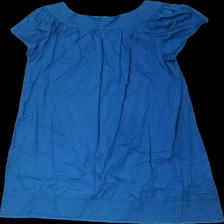
View: back
Type: Dress
Category: Ladies
Brand: Not in the list
Brand text on label: merona
Colors: Blue
Material: 100% cotton
Cut: Regular
Size: S
Season: Summer
Damage location: middle center
Damage 2 location: top right
Price range: 50-100
Recommended usage: Reuse
Description: blå klänning